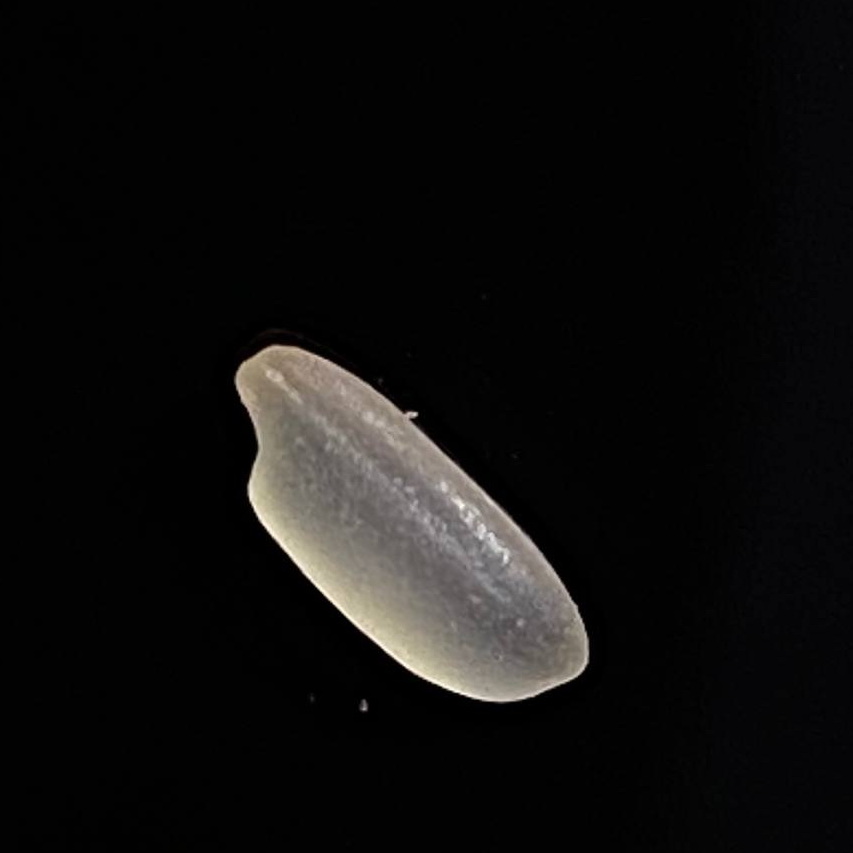
Rice variety: Gutisharna